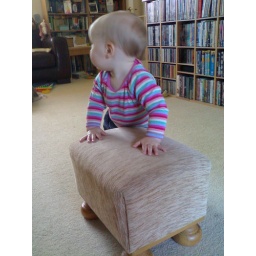
My latest favourite is walking around the ground floor, supported by thefootstool that belonged to Grandma.